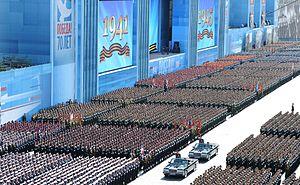
Le Jour de la Victoire, célébré le 9 mai en Russie et dans la plupart des pays de l'ancienne Union soviétique, est le jour de commémoration de la signature à Berlin de l'acte de capitulation de l'Allemagne nazie face aux troupes alliées et donc la fin pour les Soviétiques de la Grande Guerre patriotique.
Le défilé militaire du Jour de la Victoire de 2015, qui a eu lieu le 9 mai 2015 sur la place Rouge, à Moscou, en Russie, commémore le 70ᵉ anniversaire de la fin de la Seconde Guerre mondiale en Europe, la Grande Guerre patriotique pour les Russes et leur victoire sur le Troisième Reich.